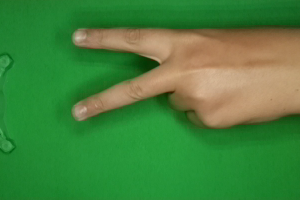
Label: scissors